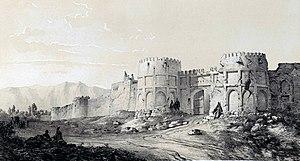
Enceinte fortifiée de Zenguiàn